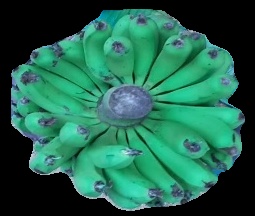
Variety: pachbale
Grade: grade2